Meche Barba

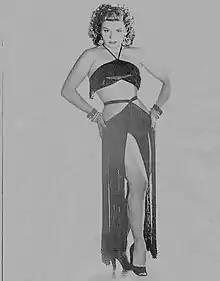
Barba in a promotional still for "Cortesana" (1948)

In 1949, in the film "Venus de fuego", she began a series of collaborations with major film actor and singer Fernando Fernández. Together, they would act in a total of ten films, including "Amor de la calle" (1949), "Una mujer con pasado" (1949), "Amor vendido" (1950), "Pasionaria" (1951), "When Children Sin" (1952) and "Ambiciosa" (1953). In other films, she co-starred with such actors as Manolo Fabregas ("Dancing: salón de baile"), Carlos López Moctezuma ("La mujer desnuda"), Silvia Pinal ("El pecado de Laura"), Sara Garcia ("Eterna agonía") and Jorge Mistral ("La muerte es mi pareja"), among others. Following her participation in the film "As negro" in 1954, Barba retired from filmmaking, and remained away for several decades. She returned to film in 1992 with "Los años de Greta", for which she received her first Silver Ariel Award for Best Supporting Actress.